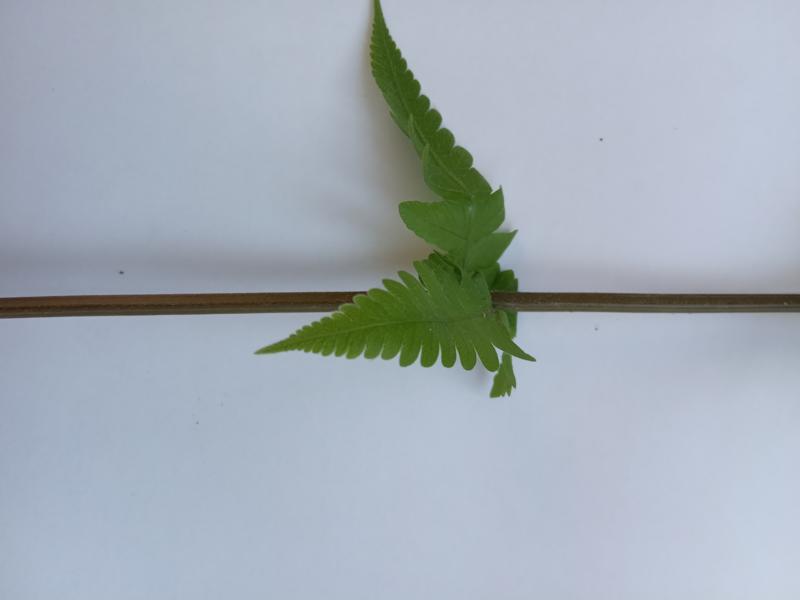
Weed species: Pteris vittata